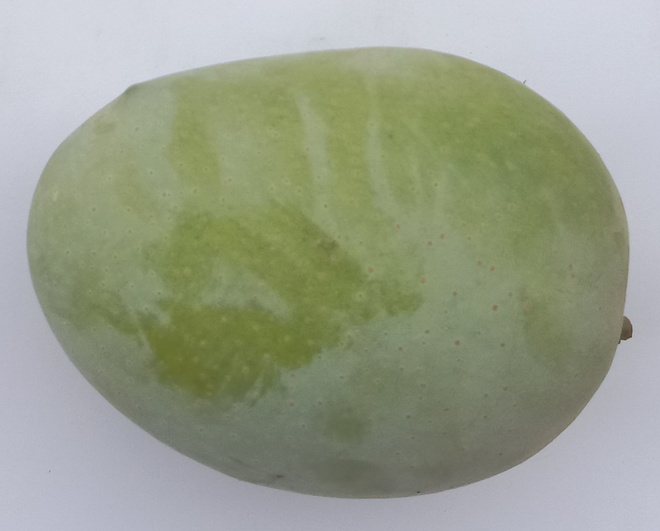
Mango variety: Langra